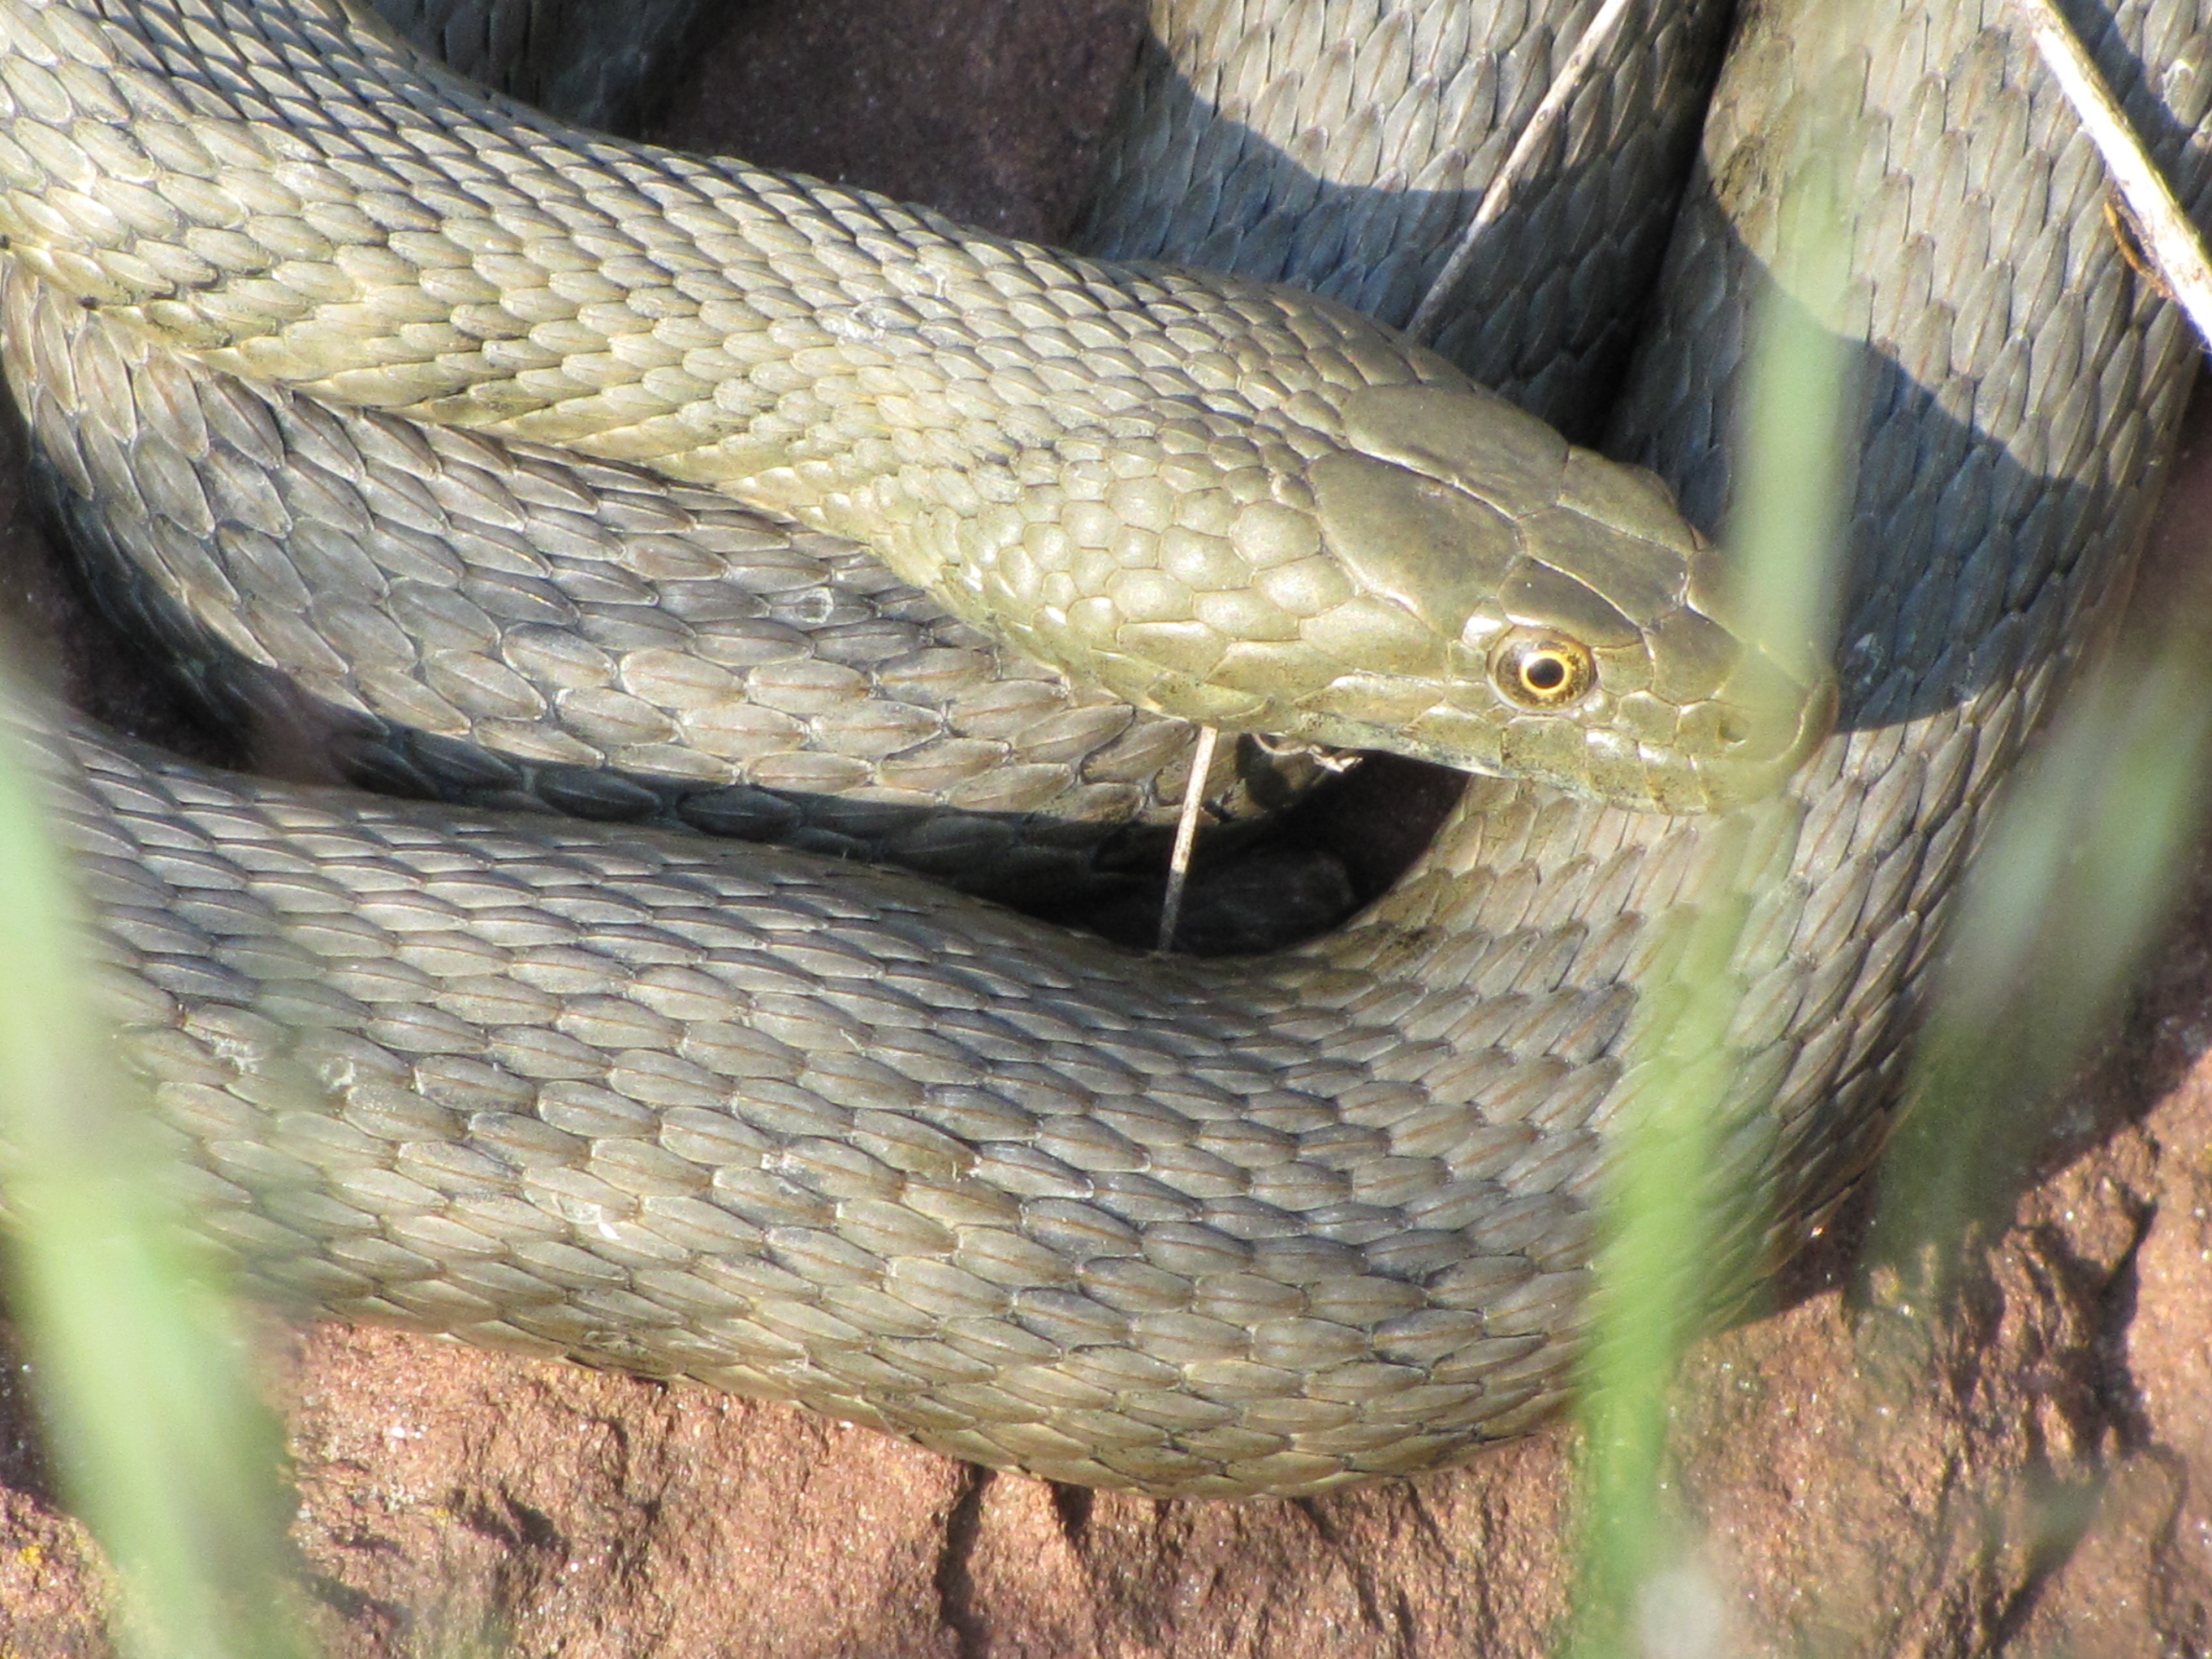
wildlife, relax, reptile, cable car, fauna, snake, rattlesnake, vertebrate, serpent, viper, grass snake, elapidae, northern pike, mamba, garter snake, colubridae, eastern diamondback rattlesnake, at the same time, scaled reptile, hognose snake